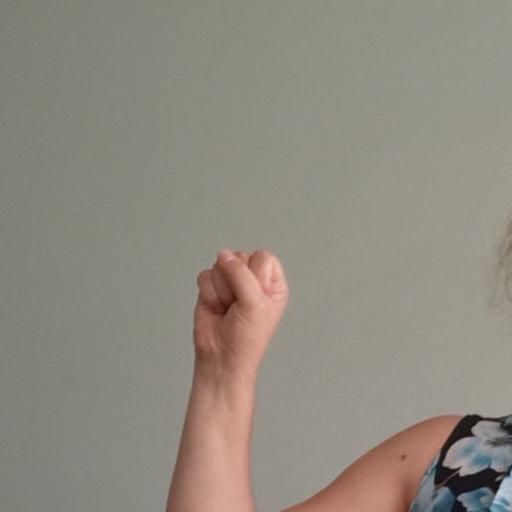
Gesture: fist